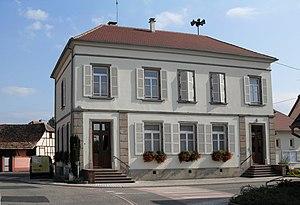
La mairie de Baltzenheim
Baltzenheim [balt͡sənaɪm] est une commune française située dans le département du Haut-Rhin, en région Grand Est.